Capitulation of Franzburg

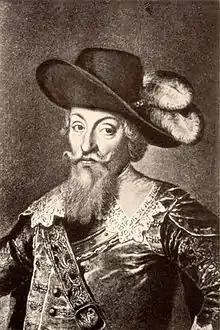
Hans Georg von Arnim, signed for the empire

The treaty ruled on the conditions of the billeting (""hospitatio"") of the Imperial troops. Sources vary on whether Bogislaw XIV obliged himself to the intake of eight or ten regiments (approximately 24,000 soldiers). According to Herbert Langer, twenty multi-ethnic regiments with a total of 31,000 infantry and 7,540 cavalry were actually counted. To this number added military staff and civilian baggage of unknown number.